Arden (Andover, Massachusetts)

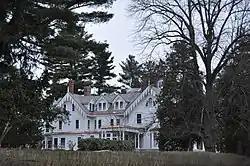

Arden is a historic estate at 276 N. Main Street in Andover, Massachusetts, United States. It was the home of two of Andover's most important mill owners, John Dove and William Madison Wood (the latter being the founder of the American Woolen Company).